Herzberg (Elster)

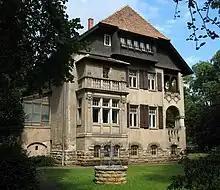
Villa Marx.

From 1815 to 1944, Herzberg was part of the Prussian Province of Saxony. From 1944 to 1945, it was part of the Province of Halle-Merseburg. From 1952 to 1990, it was part of the Bezirk Cottbus of East Germany.